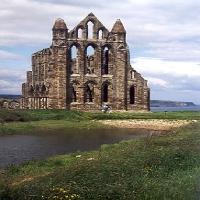
Weather: cloudy or overcast